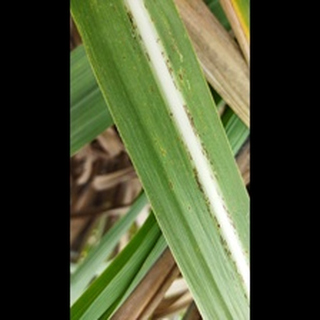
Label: sugarcane_rust